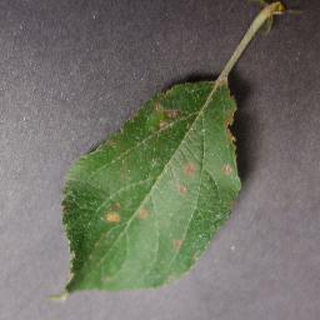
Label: apple_cedar_apple_rust